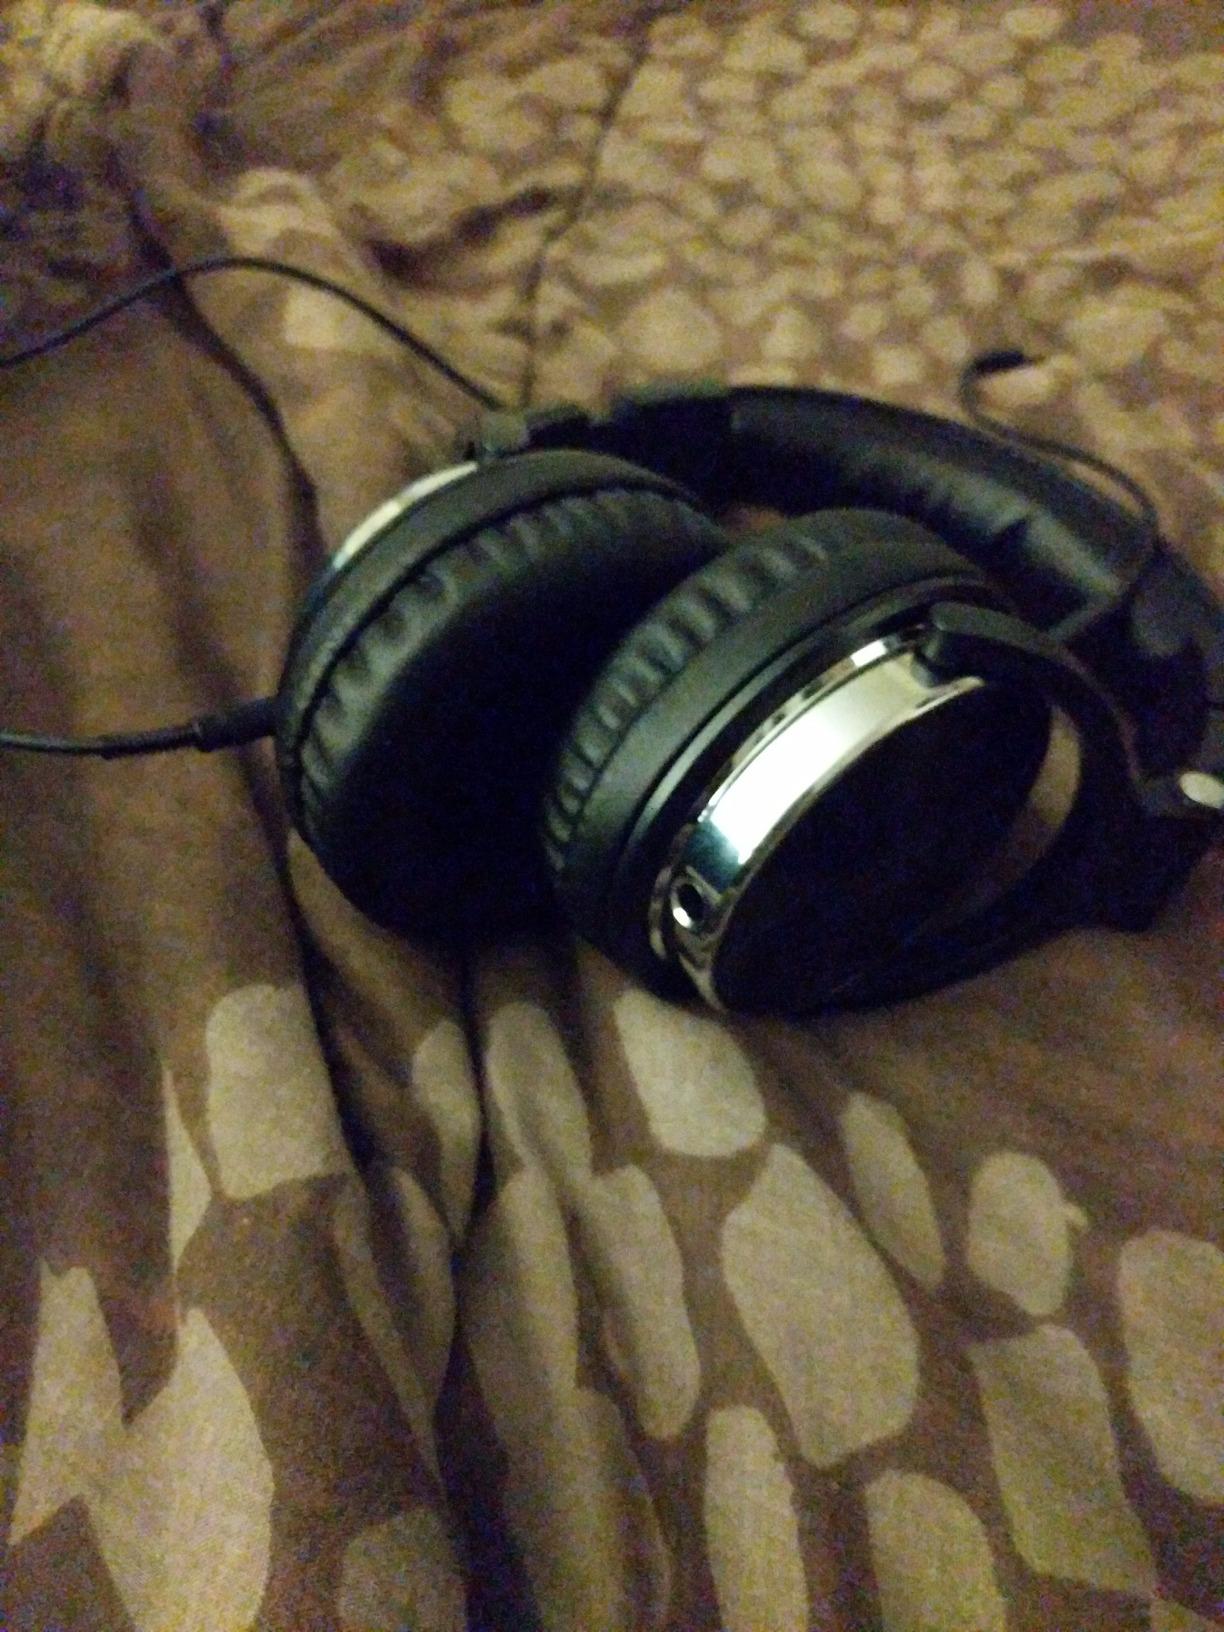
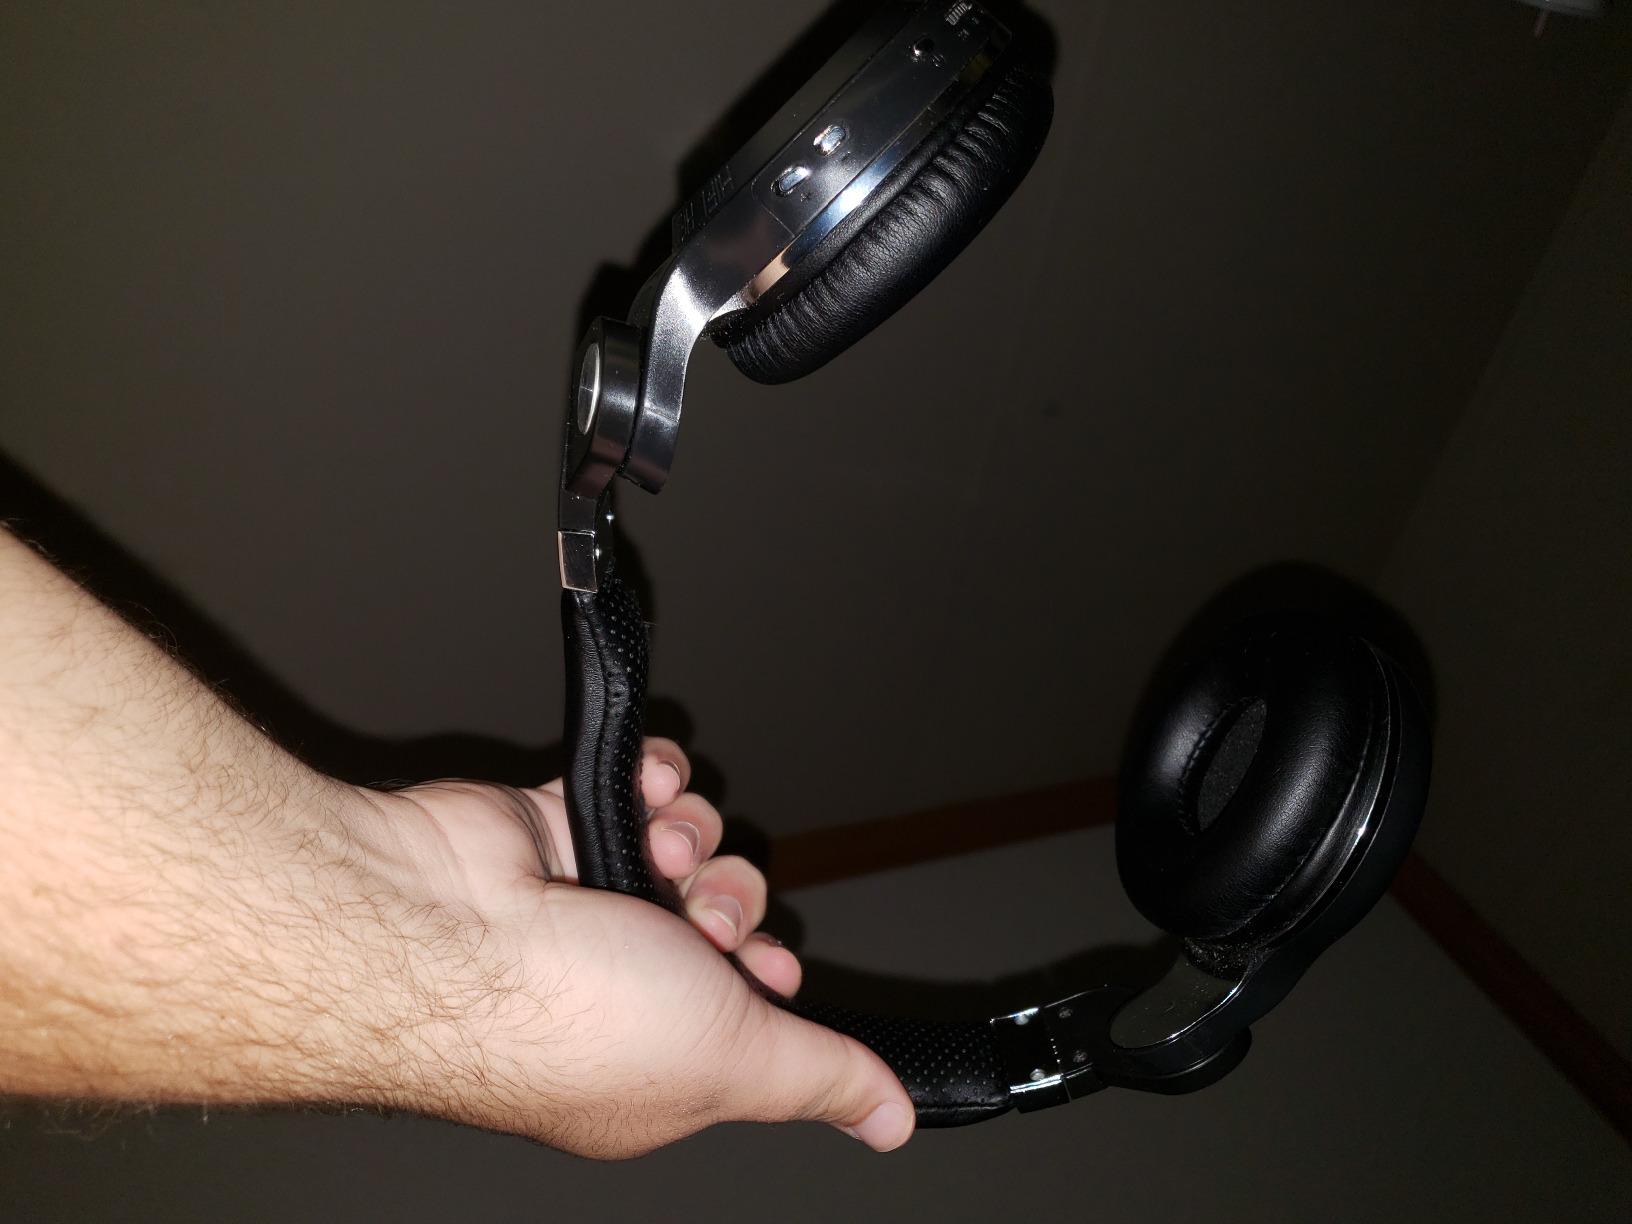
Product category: headphones
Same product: no